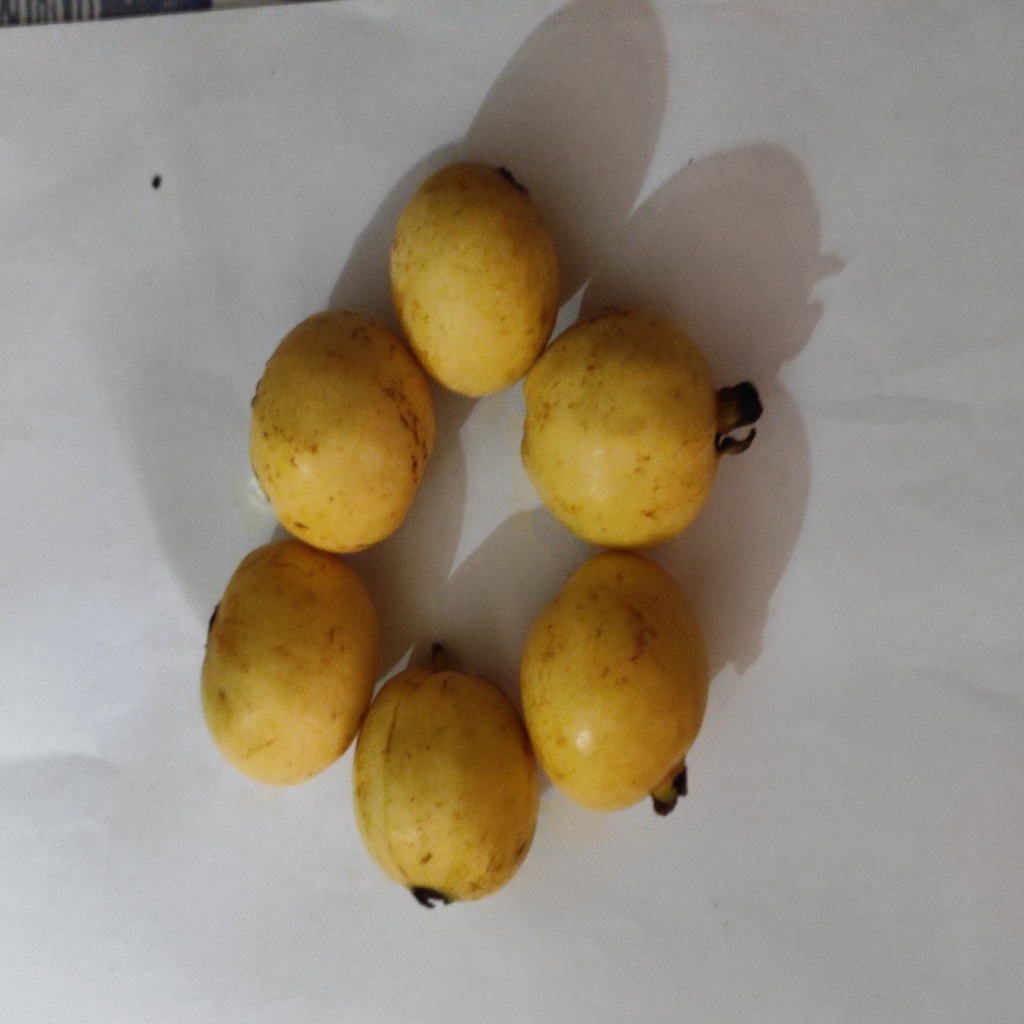
Crop: guava
Quality class: Class_A